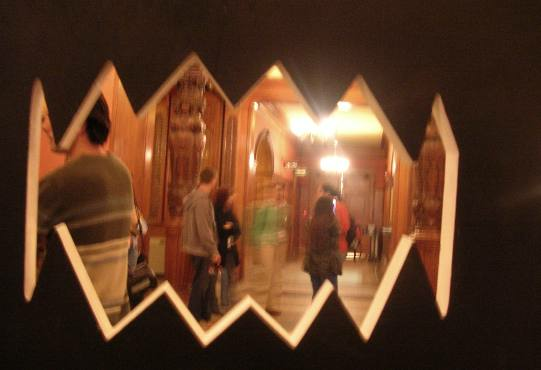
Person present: Yes